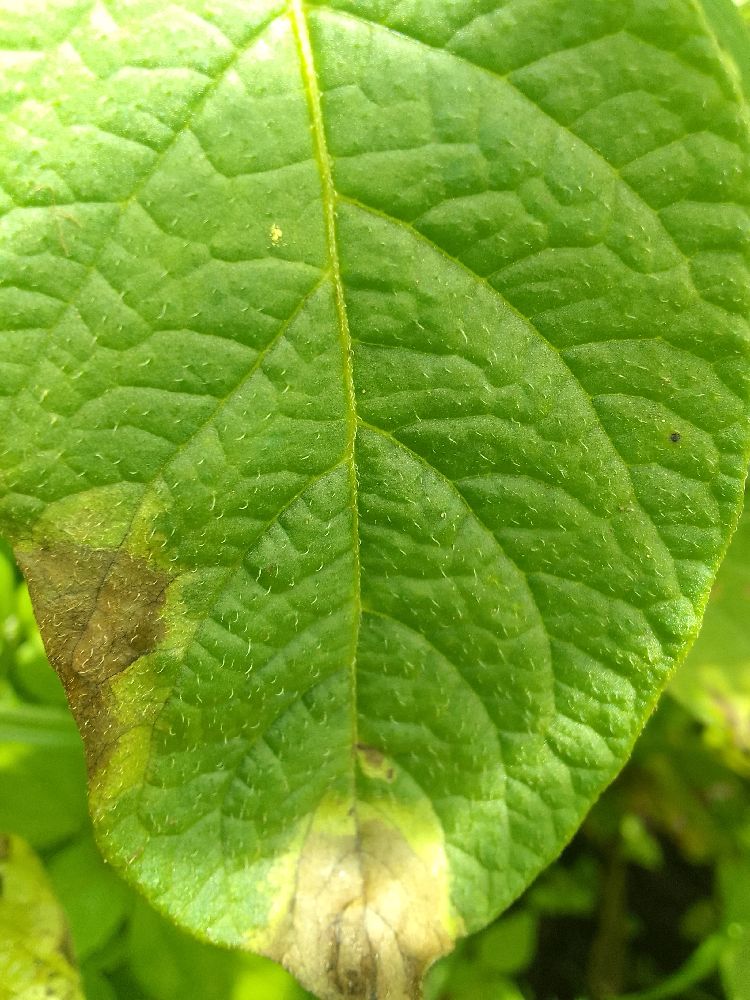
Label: Late blight